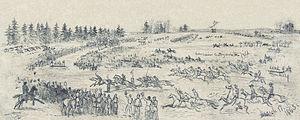
La brigade irlandaise est une brigade d'infanterie, composée en majorité d'irlando-américains, qui sert dans l'armée de l'Union lors de la guerre de Sécession. La désignation du premier régiment de la brigade, le 69th New York Infantry, ou le « Fighting 69th », continue lors de plusieurs guerres ultérieures. La brigade irlandaise est connue en partie pour son fameux cri de guerre, le « Faugh a Ballaugh », qui est une anglicisation de la phrase en irlandais, fág un bealach, qui signifie « dégage du chemin ». Selon Regimental Losses de Fox, de toutes les brigades de l'armée de l'Union, seules les 1st Vermont Brigade et la brigade de fer ont subi plus de morts au combat que la brigade irlandaise pendant la guerre de Sécession.